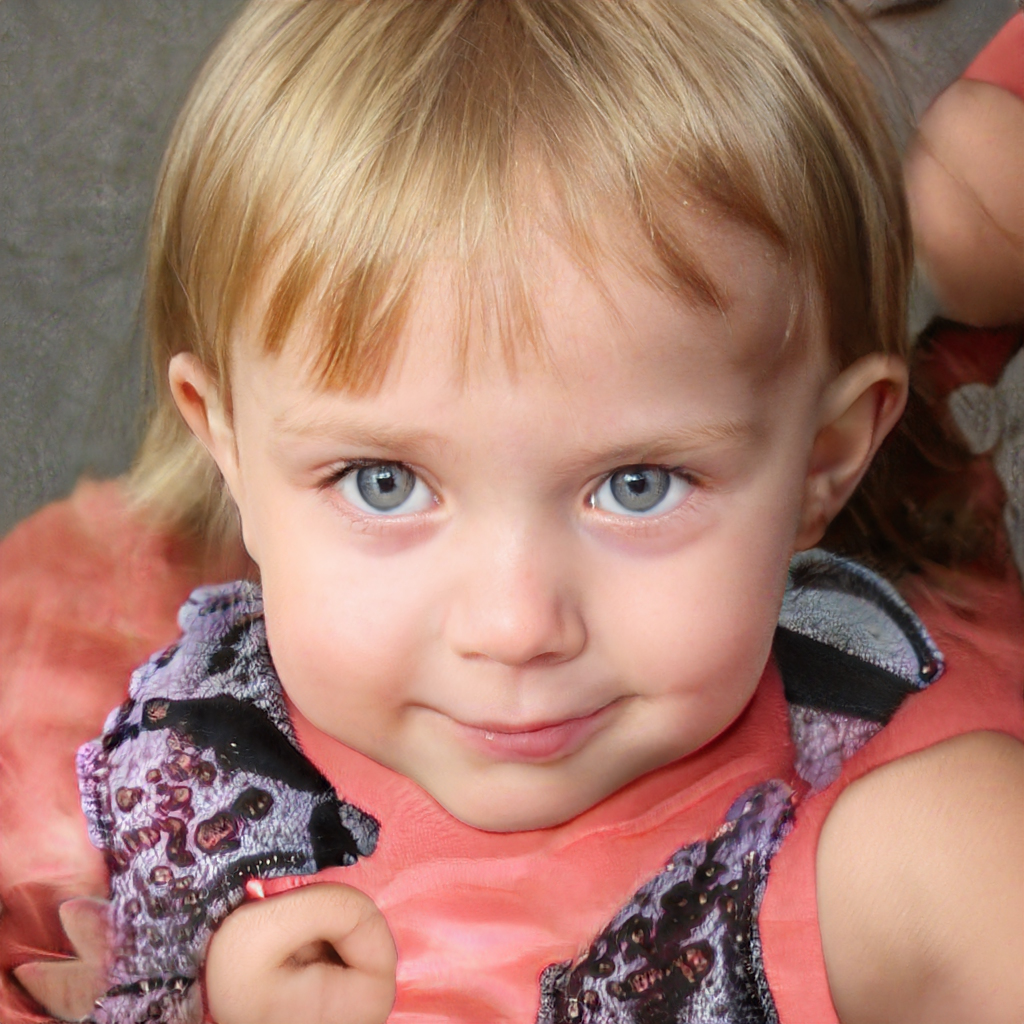
Portrait style: Real Portrait